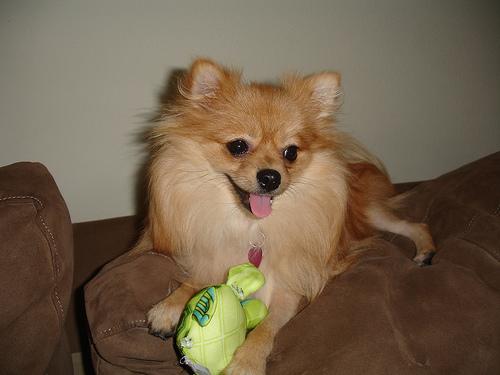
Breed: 1936-n000005-Pomeranian